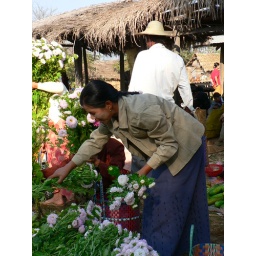
market around Inle lake